Jeremy Spencer (drummer)

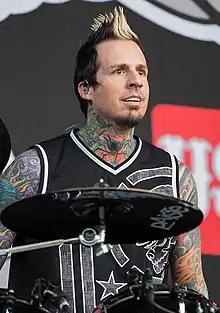
Spencer performing with Five Finger Death Punch in 2014

Jeremy Spencer Heyde (born January 8, 1973) is an American musician, best known as the former drummer of heavy metal band Five Finger Death Punch. He is currently the lead singer of the groove/death metal band Semi-Rotted.